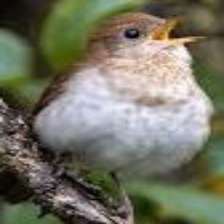
Species: VEERY
Scientific name: CATHARUS FUSCESCENS